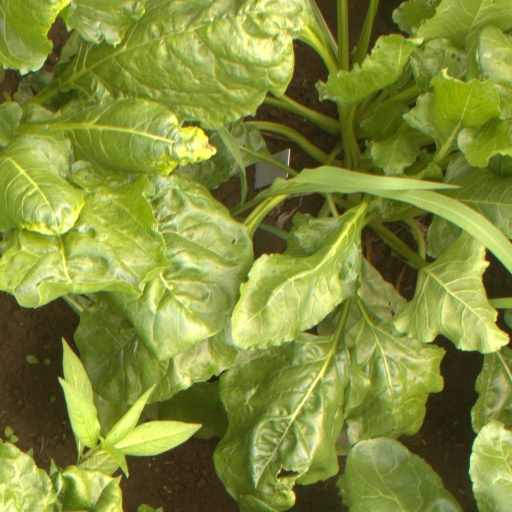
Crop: sugar beet